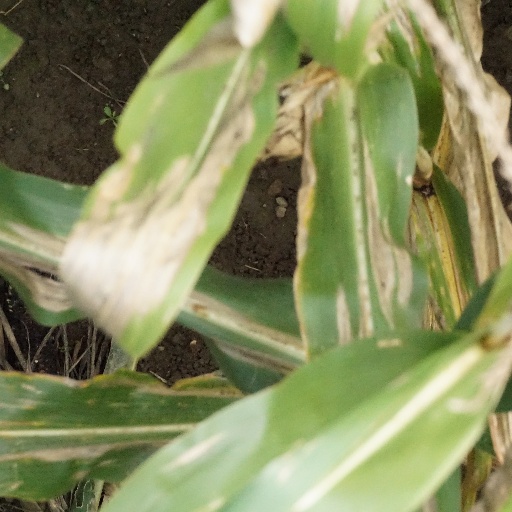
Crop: maize; corn